Haute-Saône's 2nd constituency

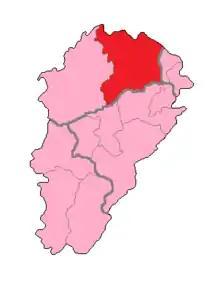
Haute-Saône's 2nd Constituency shown within Franche-Comté

The 2nd constituency of Haute-Saône is a French legislative constituency in the Haute-Saône "département". Like the other 576 French constituencies, it elects one MP using a two round electoral system.